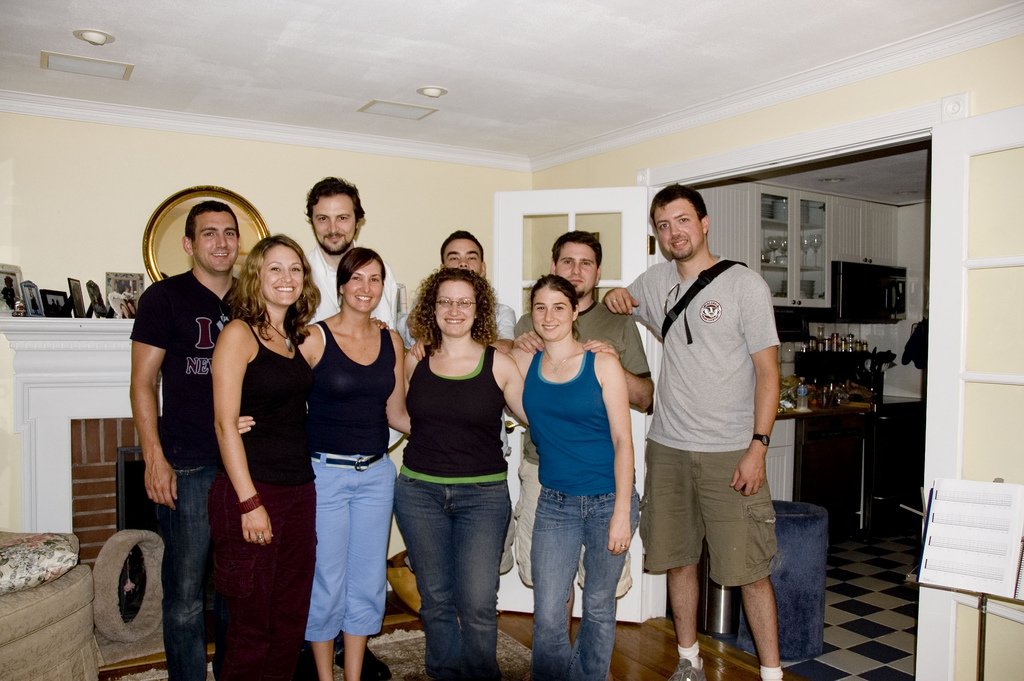
Label: not_food